Archduchess Maria Elisabeth of Austria (born 1743)

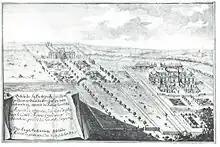
The palace where Elisabeth was raised in her early childhood

Born on 13 August 1743, Maria Elisabeth Josefa Johanna Antonia was the sixth (fourth living) of the sixteen children of Maria Theresa, ruler of the Habsburg monarchy, and Francis I Stephen, Holy Roman Emperor. She was given the customary education of an archduchess with a focus on religion, foreign languages, and etiquette, designed to make her a good consort. She was known as Elisabeth or Liesl in her family.